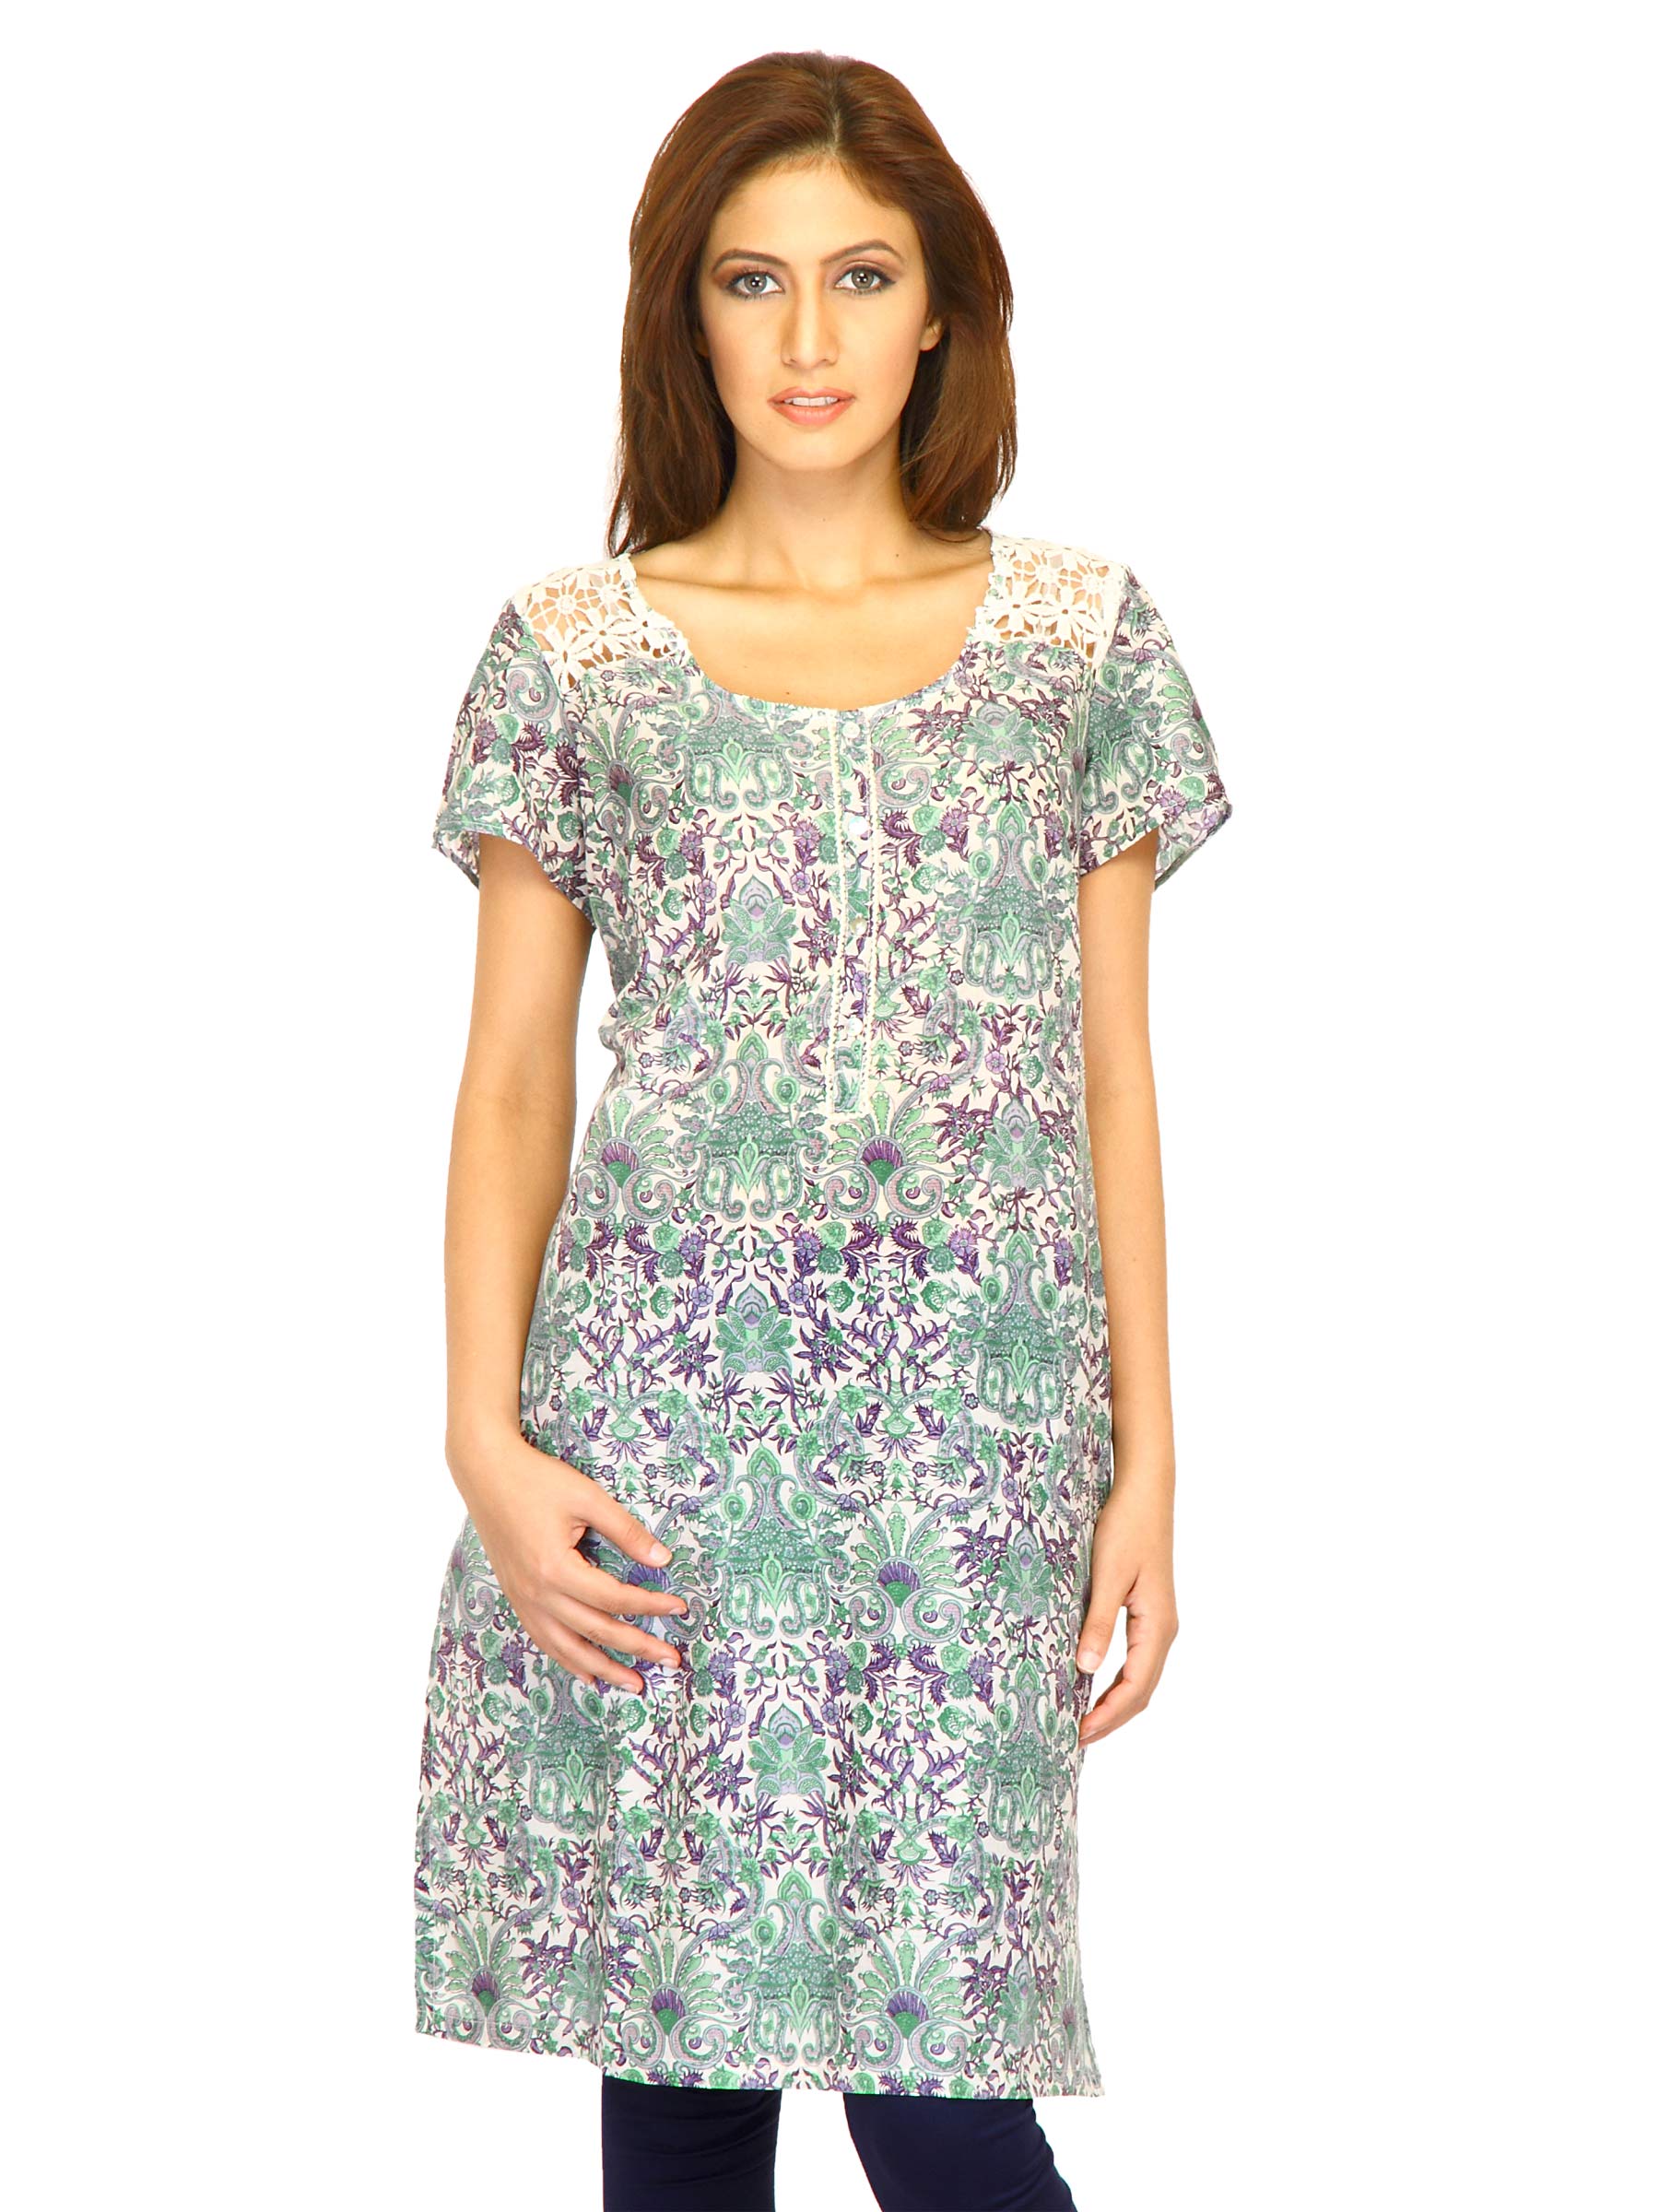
W Women Printed White Kurtas
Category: Apparel / Topwear / Kurtas
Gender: Women
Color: White
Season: Summer 2011
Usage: Ethnic